Sone Lal Patel

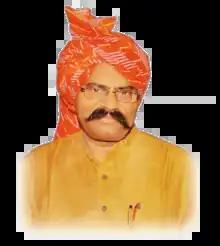
Patel in 1999

Sone Lal Patel (2 July 1950 – 18 October 2009) was an Indian politician active in the state of Uttar Pradesh. He was the founder of the political party Apna Dal and one of the founding members of the Bahujan Samaj Party.